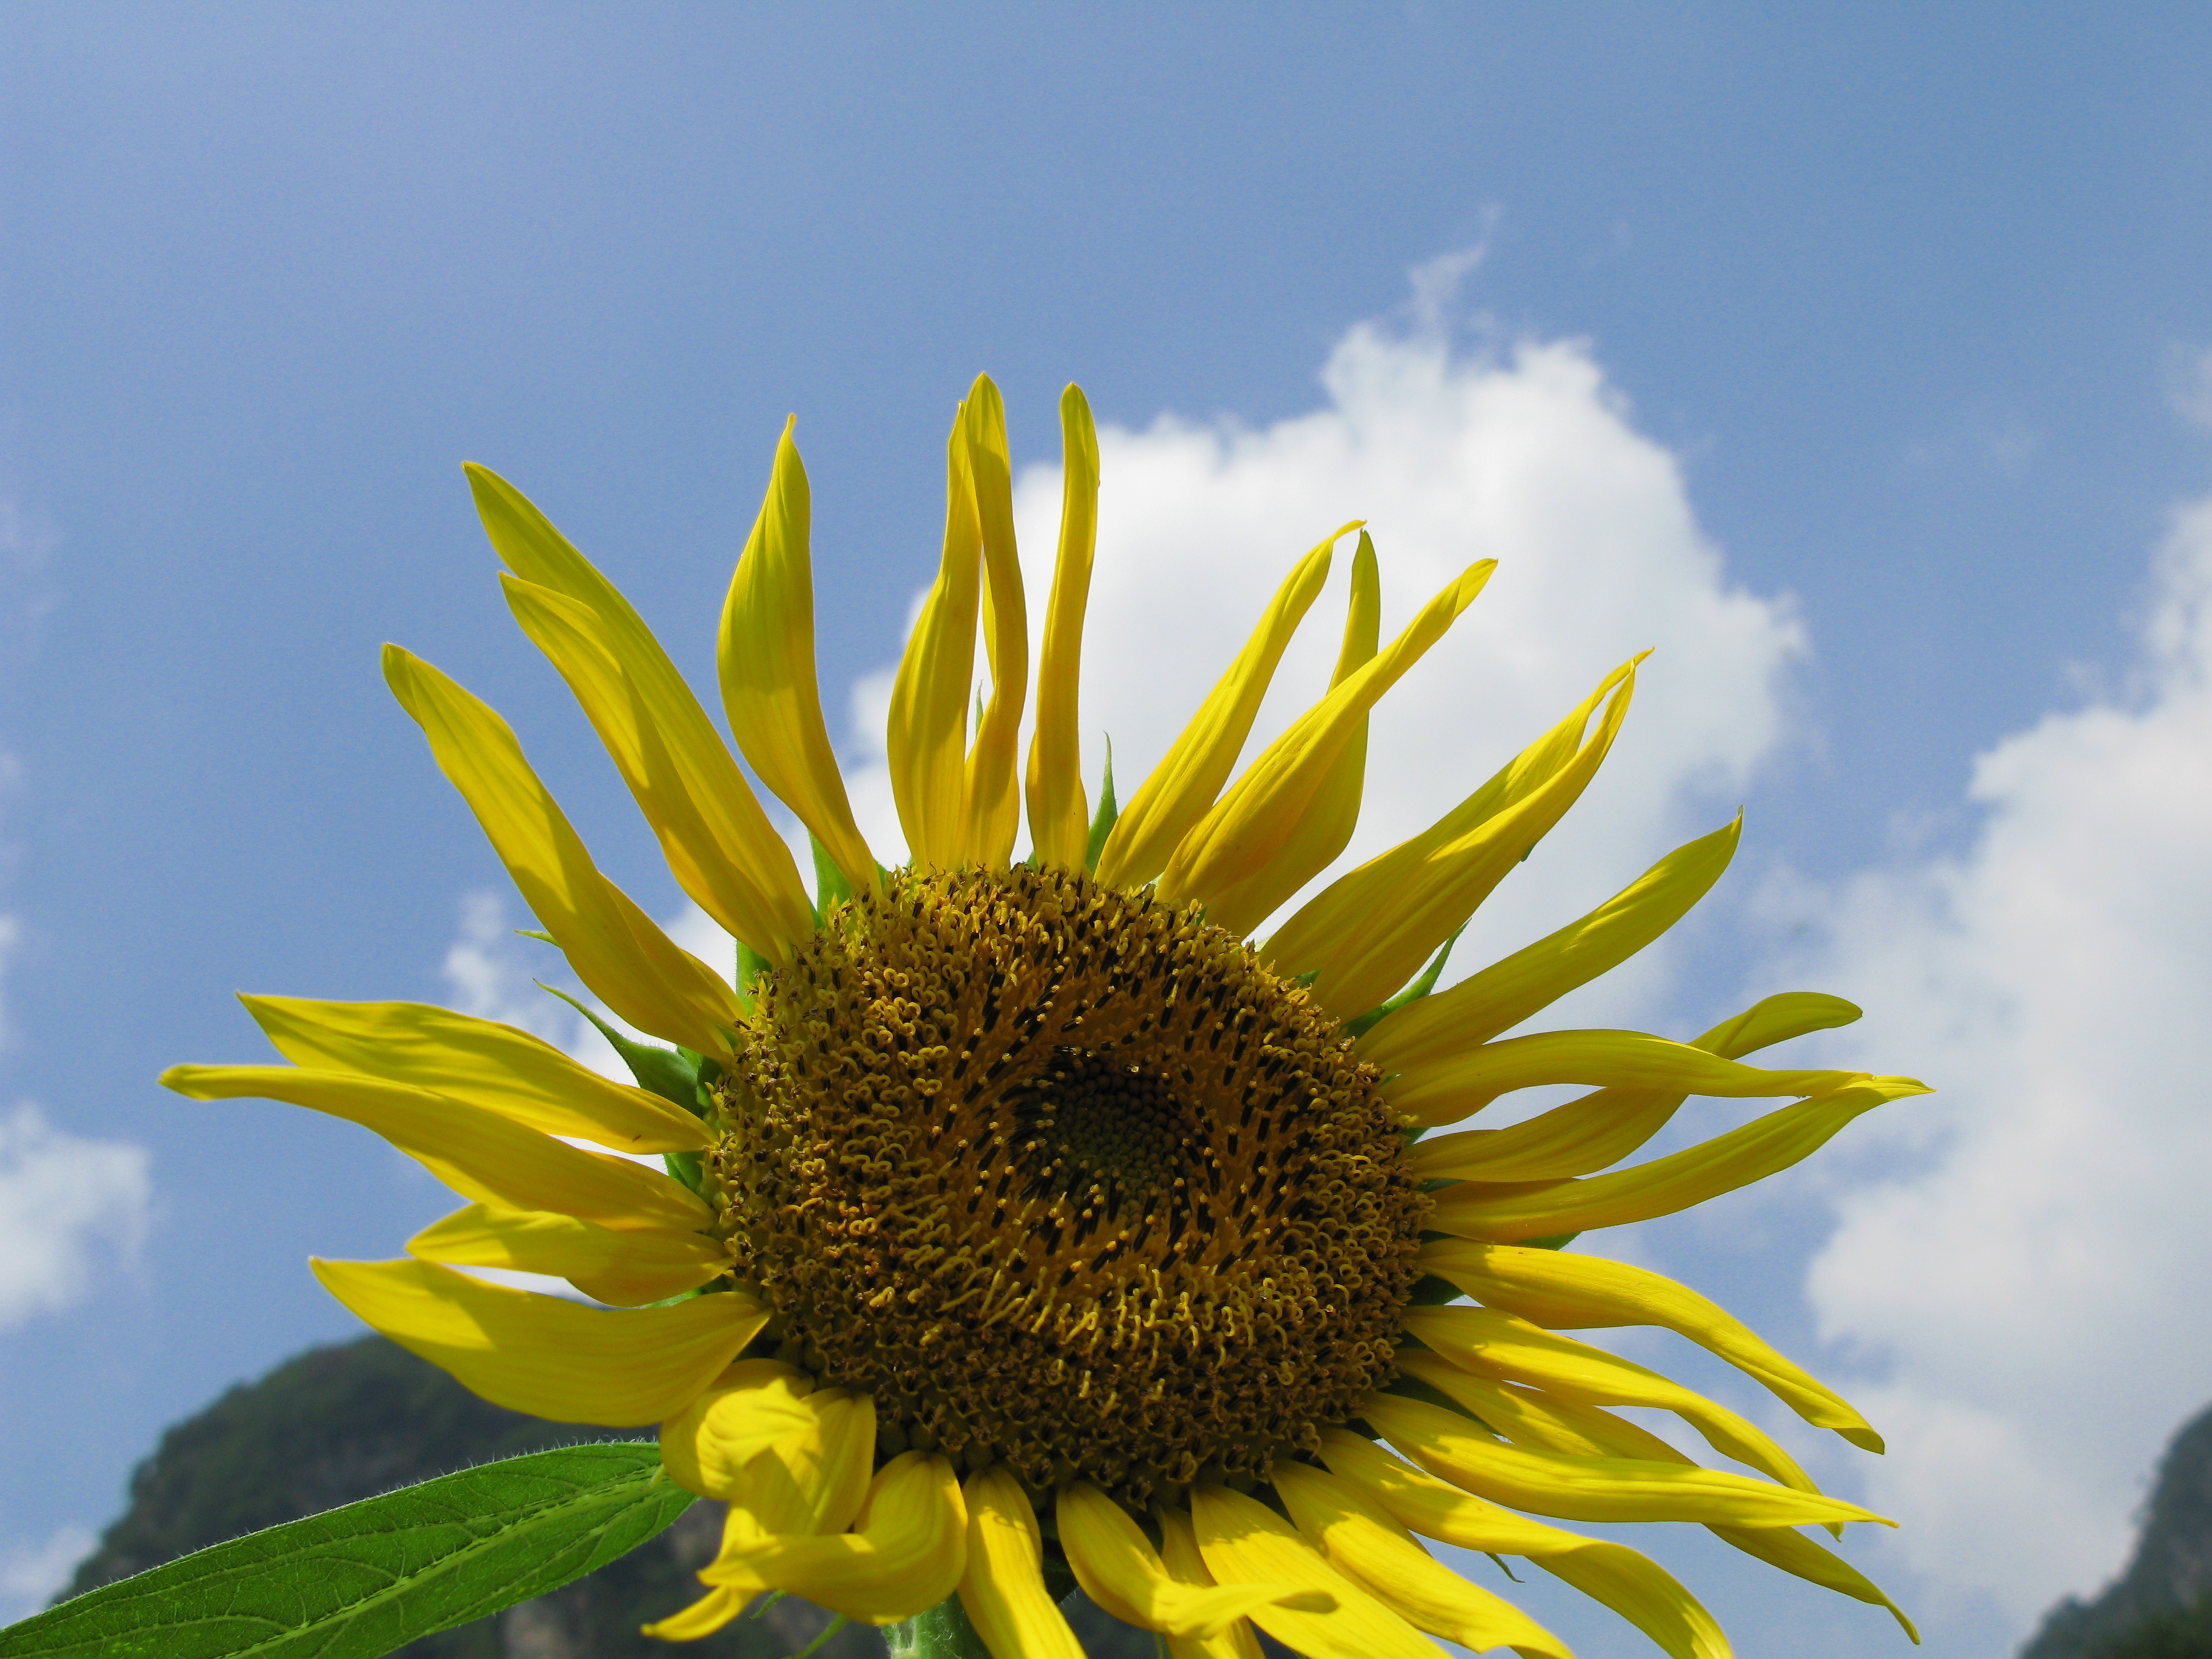
nature, plant, sky, field, flower, green, high, botany, yellow, flora, sunflower, close up, helianthus, hires, hi, res, g7, themacrogroup, annuus, macro photography, flowering plant, daisy family, asterales, sunflower seed, plant stem, land plant